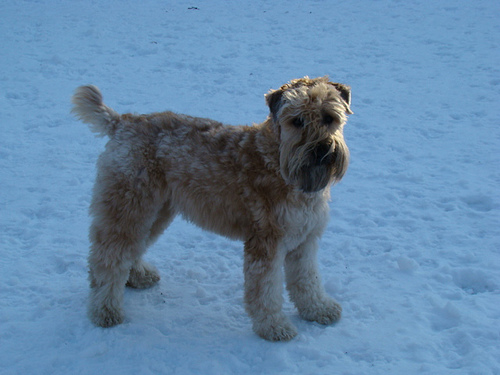
Animal: dog
Breed: wheaten_terrier